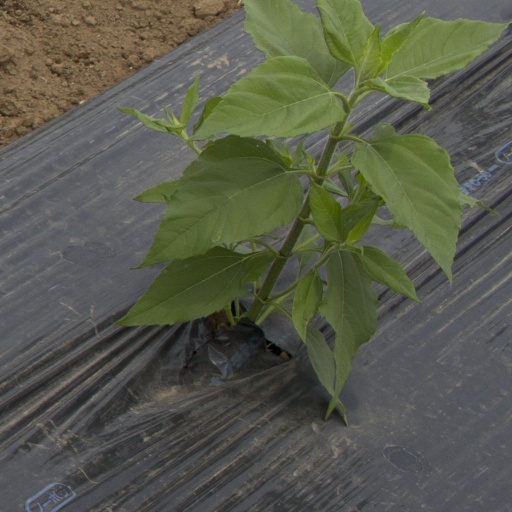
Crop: Jerusalem artichoke